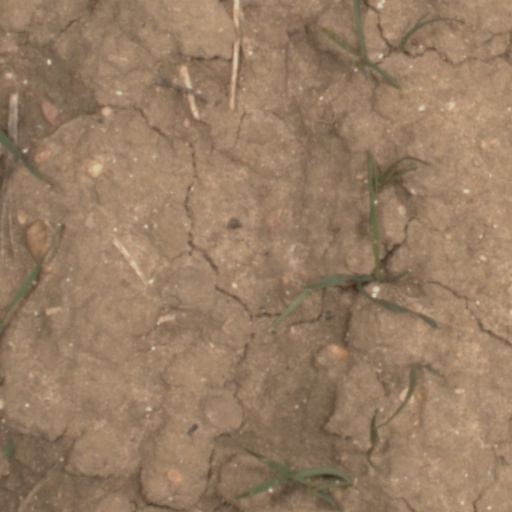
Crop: wheat